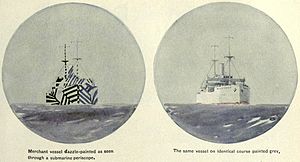
Ildleder / Udvikling af ildledelse i krigsskibe / Ildledelsescomputer
Kunstners fremstilling af, hvorledes dazzle camouflage ville forvirre en observatør, her tænkt set gennem en ubåds periskop.
En ildleder, også benævnt ildledelsessystem, er det system, der leder ilden fra en eller flere kanoner eller missilbatterier. Ildlederen består af udstyr, der udpeger målet, måler afstanden til dette, vurderer målets fart og retning, beregner målets placering frem i tiden, beregner indstillingerne af våbnene, transmitterer disse indstillinger til de enkelte våben og affyrer disse. Ildlederen kan også omfatte personellet og en bunker eller et transportmiddel til ildlederen. Ildledelsen på et nyere krigsskib er placeret godt beskyttet dybt i skibet, men ildledelsen kan også udføres fra andre steder, hvis dette er nødvendigt, f.eks. fra de enkelte kanontårne.